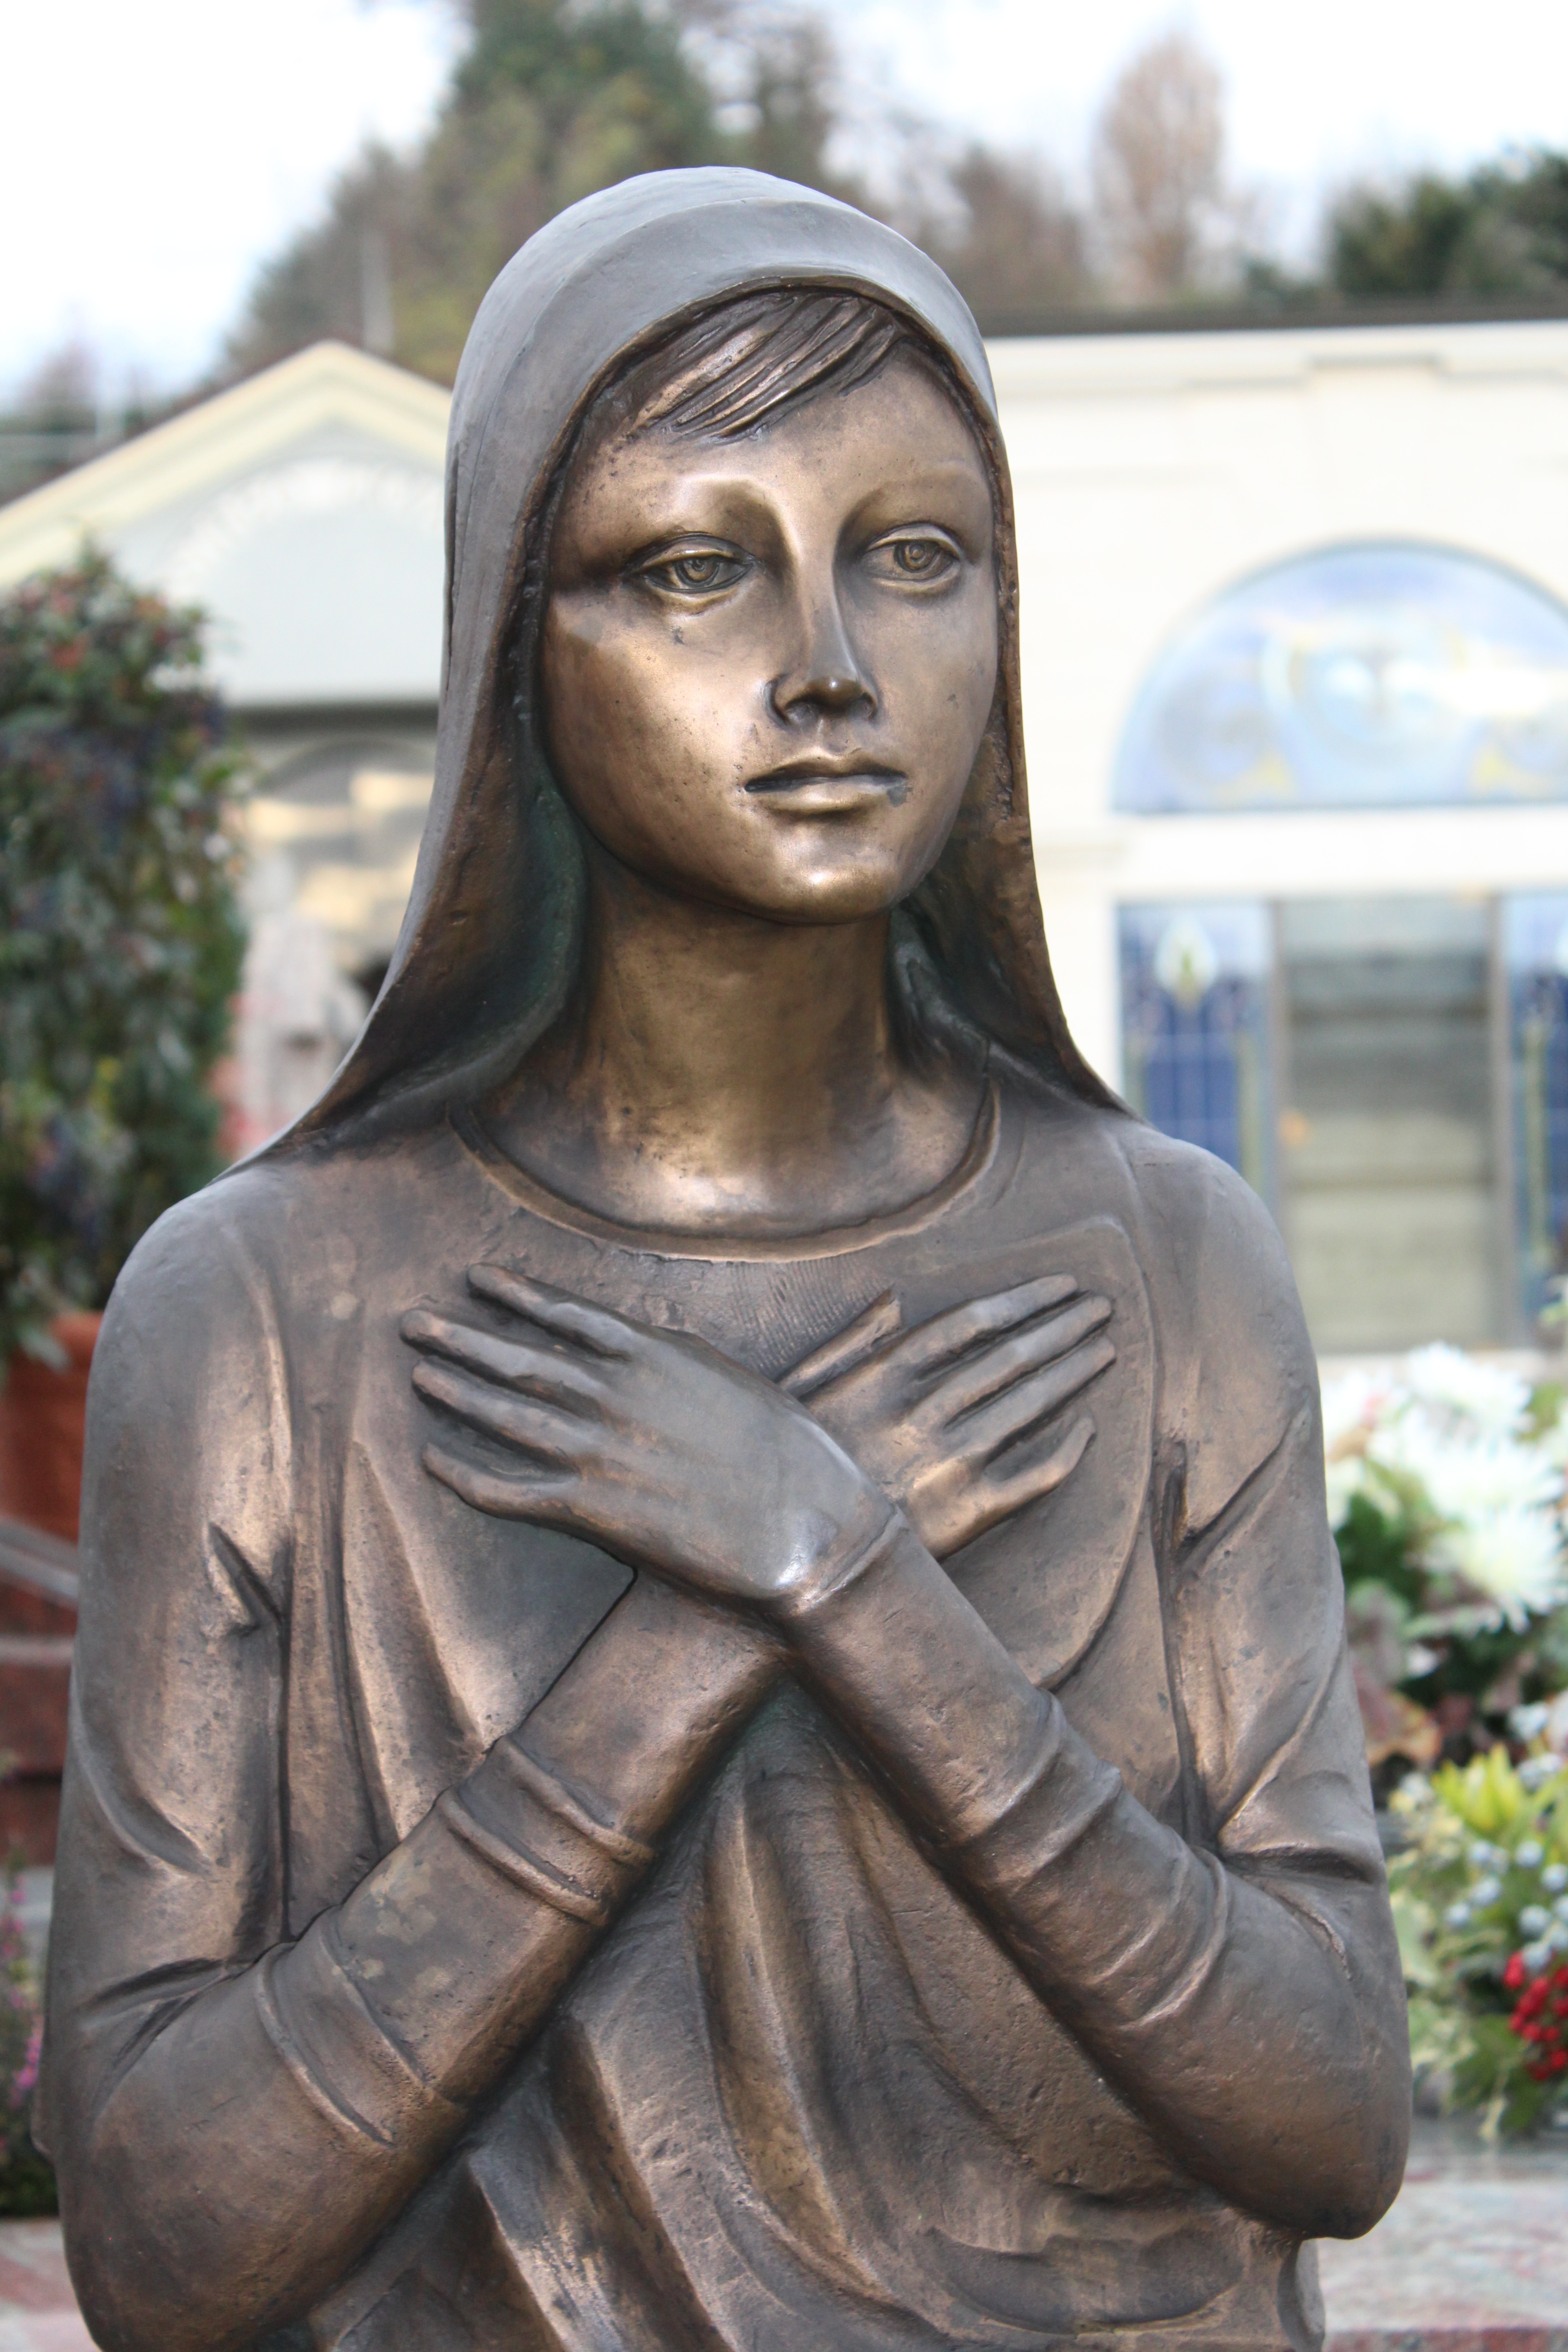
girl, monument, statue, italy, cemetery, sculpture, art, temple, prayer, carving, merate, stone carving, gautama buddha, ancient history, human positions, funerary monument